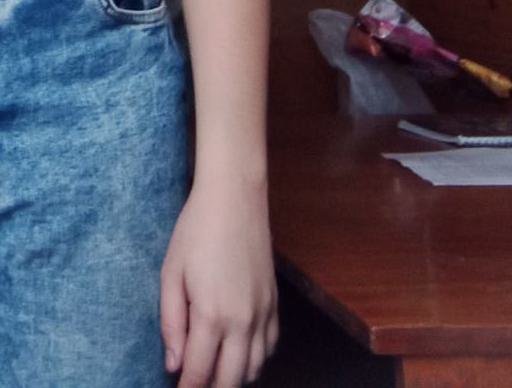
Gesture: no_gesture